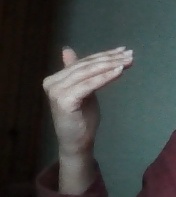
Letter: khaa